2023 FIFA Women's World Cup final

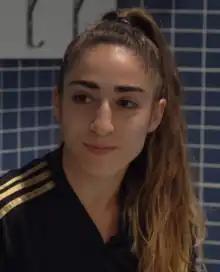
Player of the match Olga Carmona

Spain became the second country to have won both men's and women's World Cups and also the second country—after Brazil's male teams between 2003 and 2005—to simultaneously hold all three World Cups of the same gender (senior, under-20, and under-17). Salma Paralluelo became the first player of any gender to have won all three World Cups of the same gender. Spain's captain for the match and goalscorer Olga Carmona was named player of the match. After she scored, she lifted her shirt to reveal an undershirt with "Merchi" written on it, the name of her friend's mother who had recently died. In the press room after the match, she dedicated the victory to her. She was told shortly afterward that her own father had died before the match.